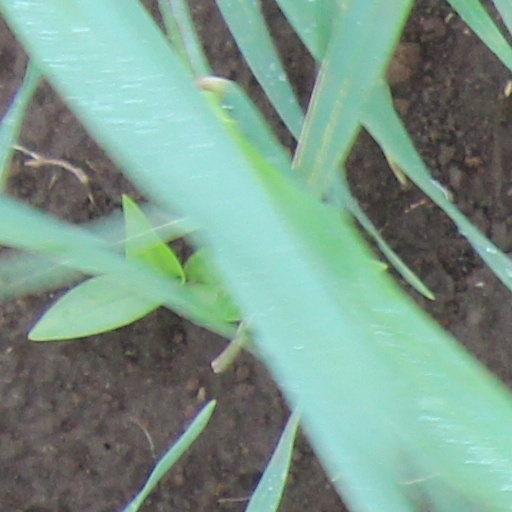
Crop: wheat